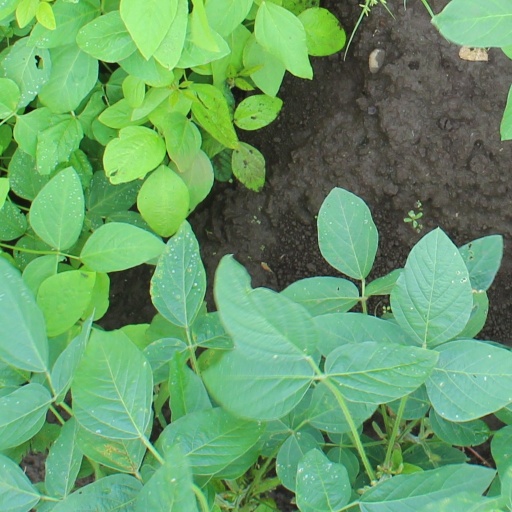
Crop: soybean